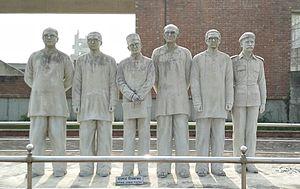
Le Gouvernement provisoire du Bangladesh, plus connu sous le nom de Gouvernement Mujibnagar, a été établi à la suite de la déclaration d'indépendance du Pakistan oriental le 10 avril 1971. C'était la direction suprême du mouvement de libération du Bangladesh. Il comprenait le premier gouvernement du Bangladesh, le corps diplomatique bangladais naissant, l'Assemblée constituante du Bangladesh, les forces militaires, paramilitaires et de guérilla Mukti Bahini et la radio indépendante du Bangladesh.